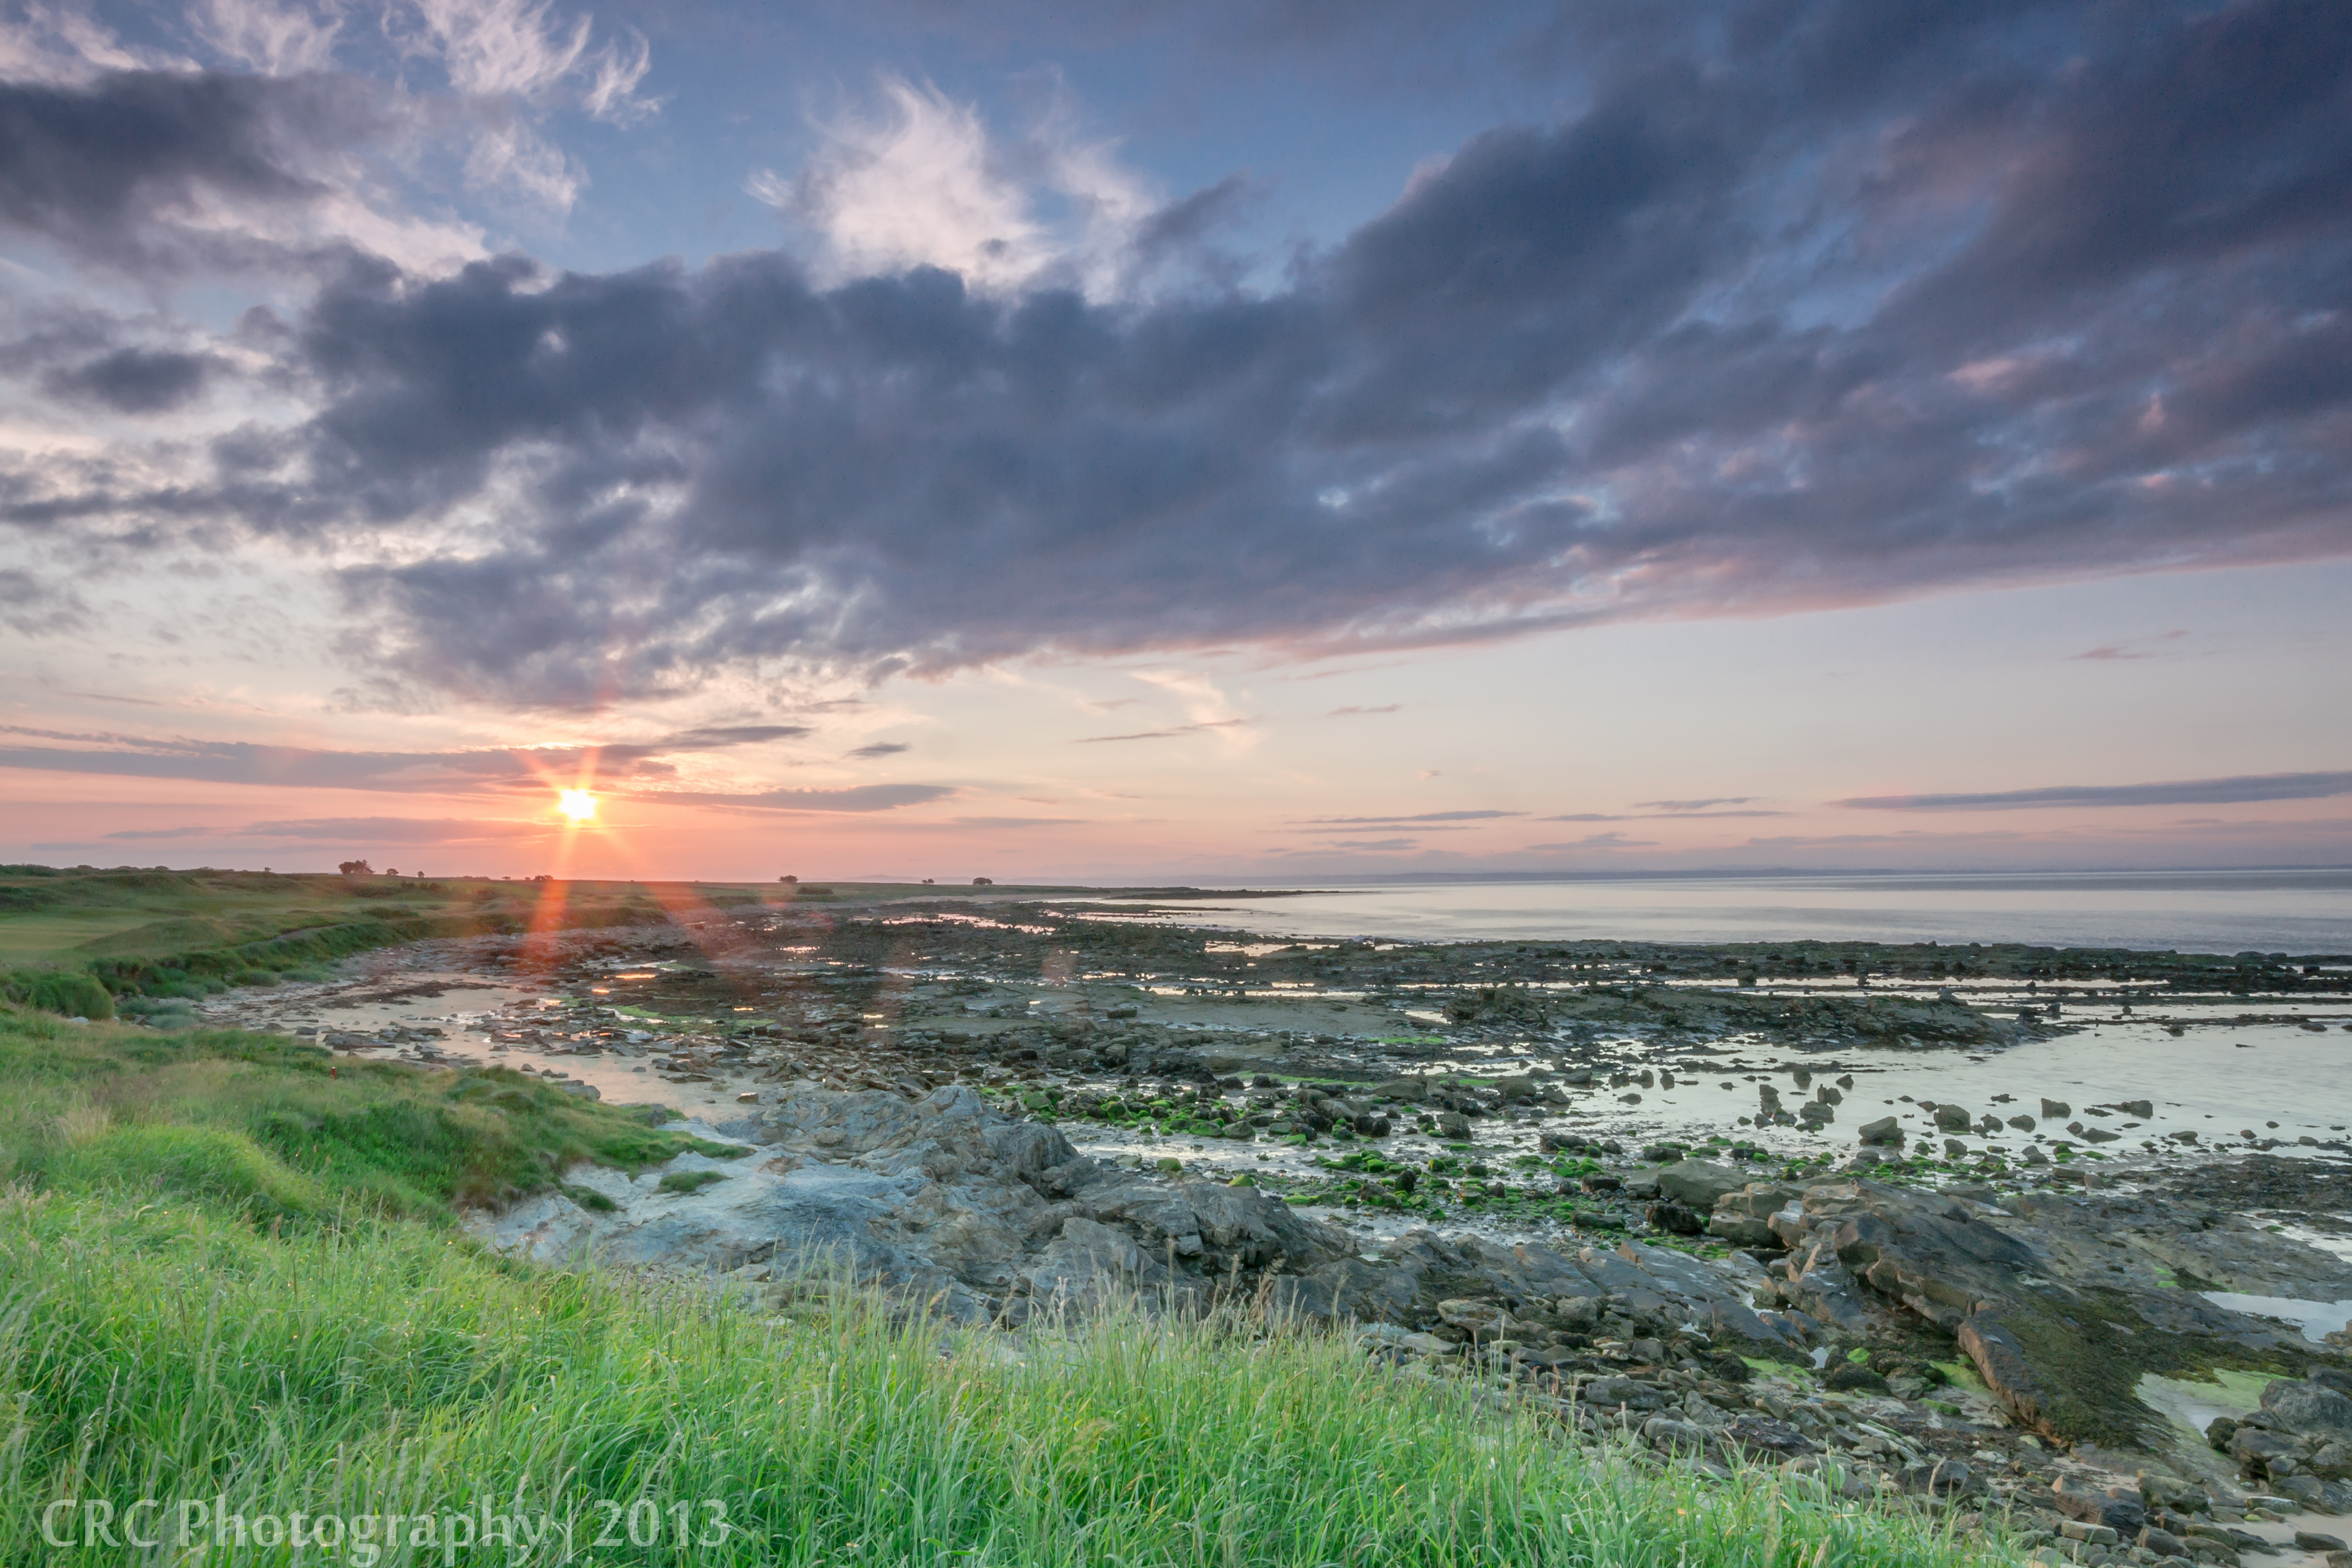
beach, landscape, sea, coast, water, grass, ocean, horizon, marsh, cloud, sky, sunrise, sunset, sunlight, morning, shore, wave, dawn, dusk, tower, bay, rocks, clouds, wetland, scotland, habitat, d3100, fife, natural environment